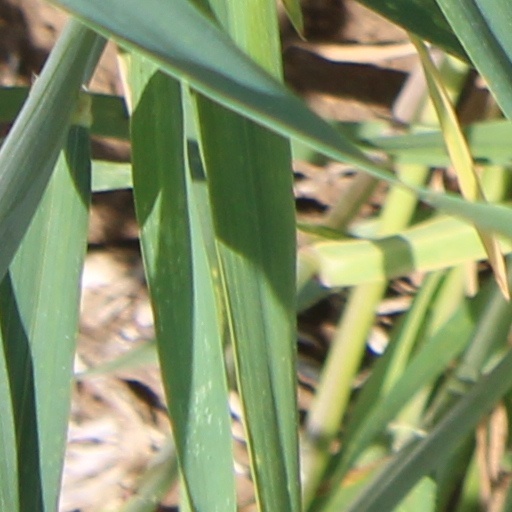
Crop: wheat